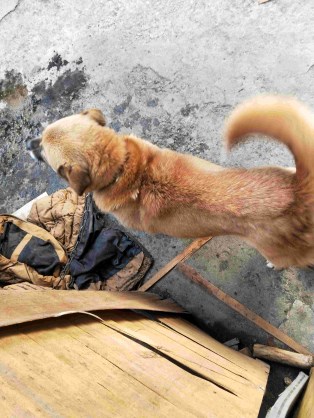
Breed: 3336-n000121-chinese_rural_dog